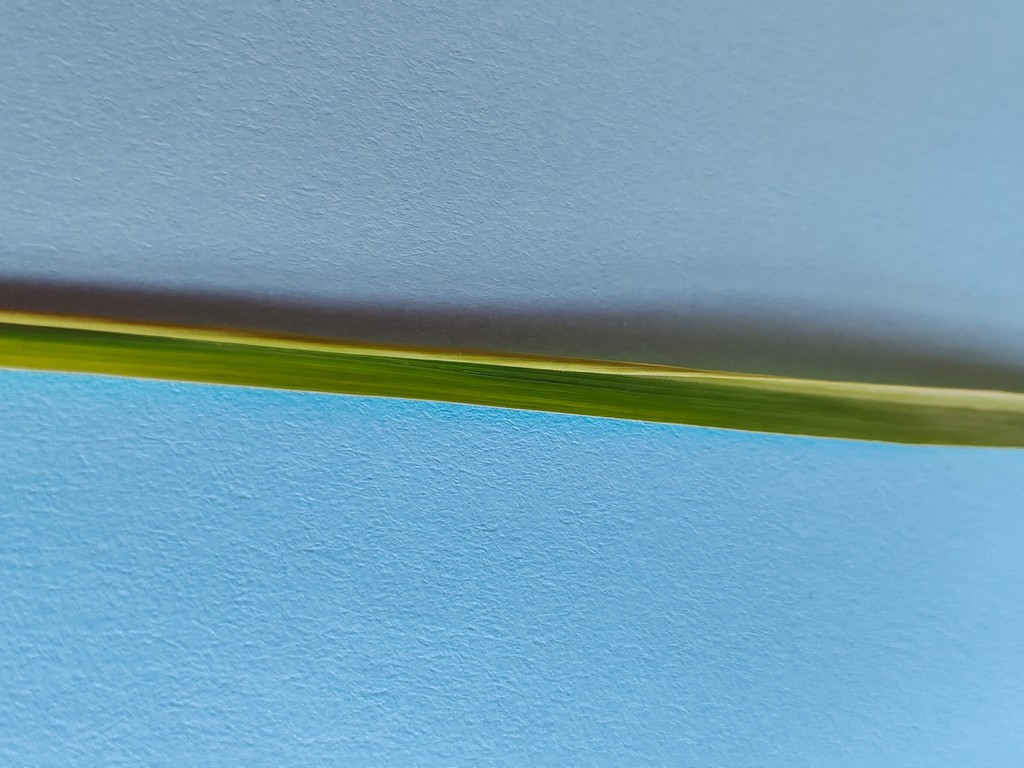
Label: Healthy